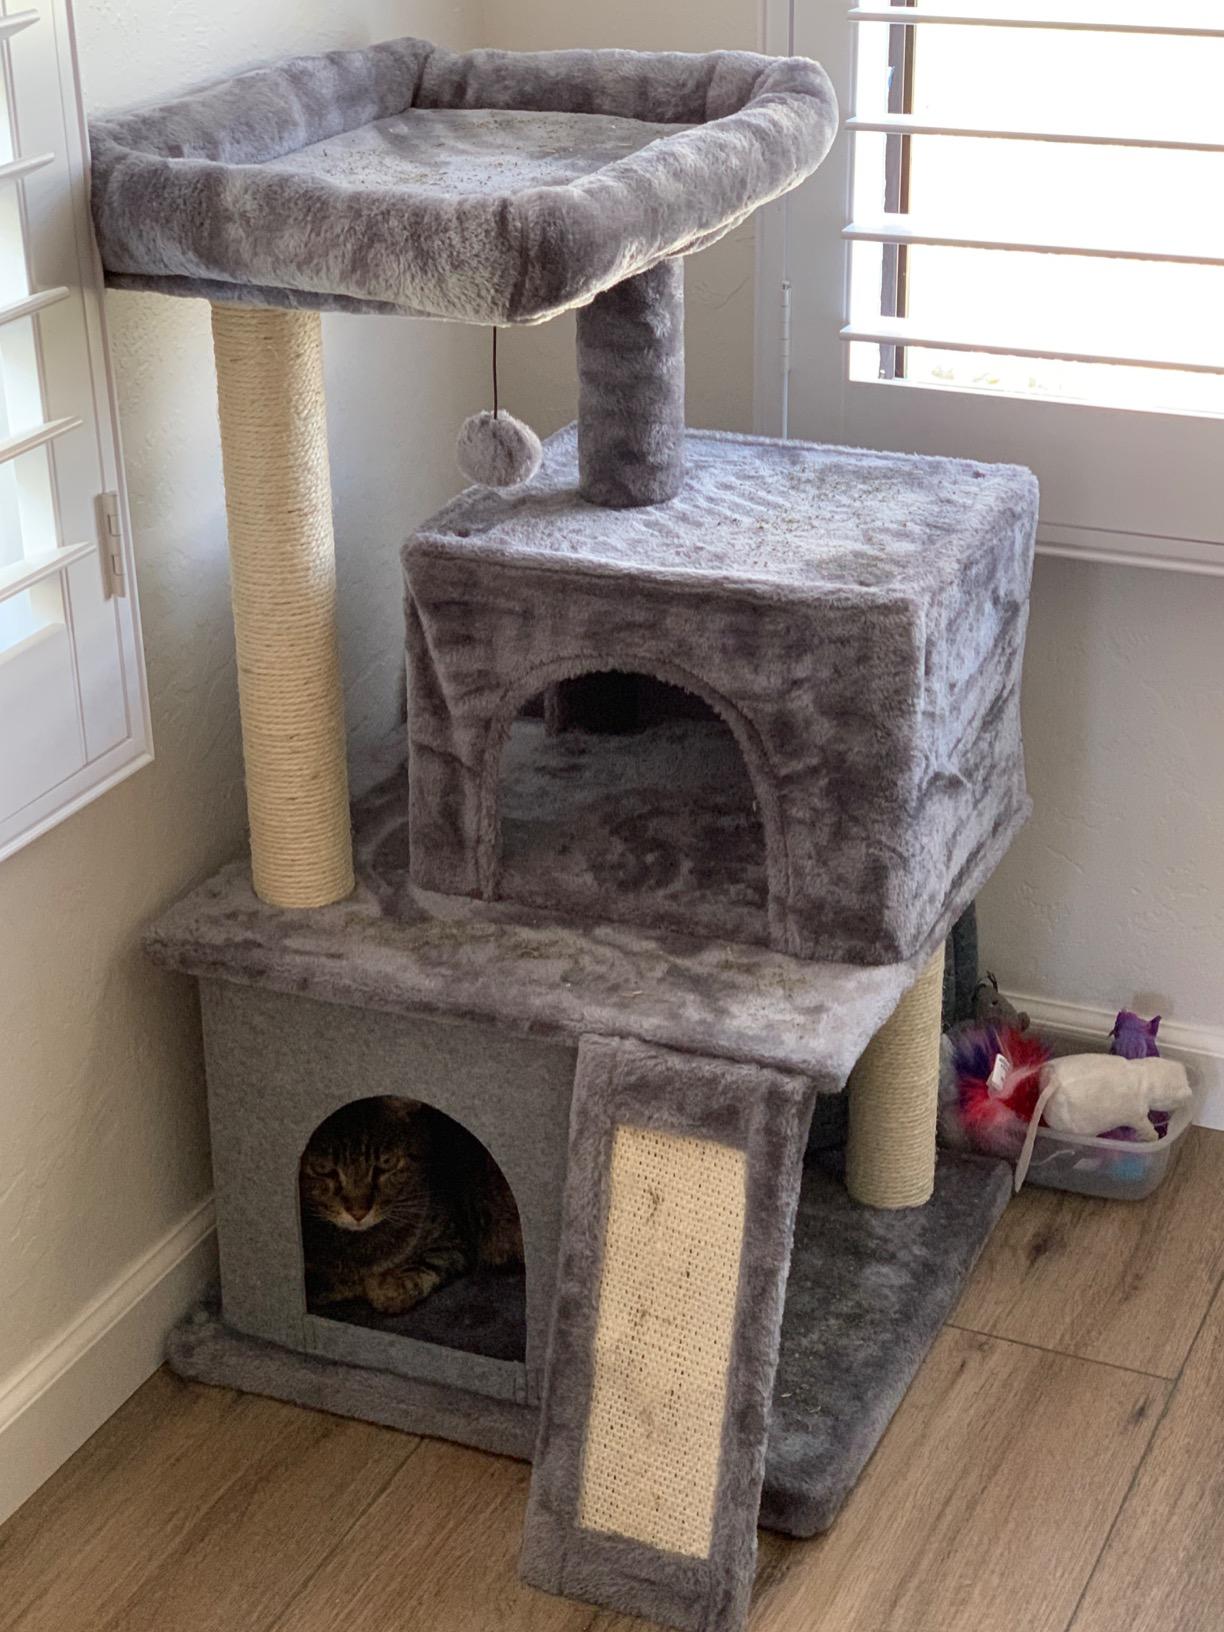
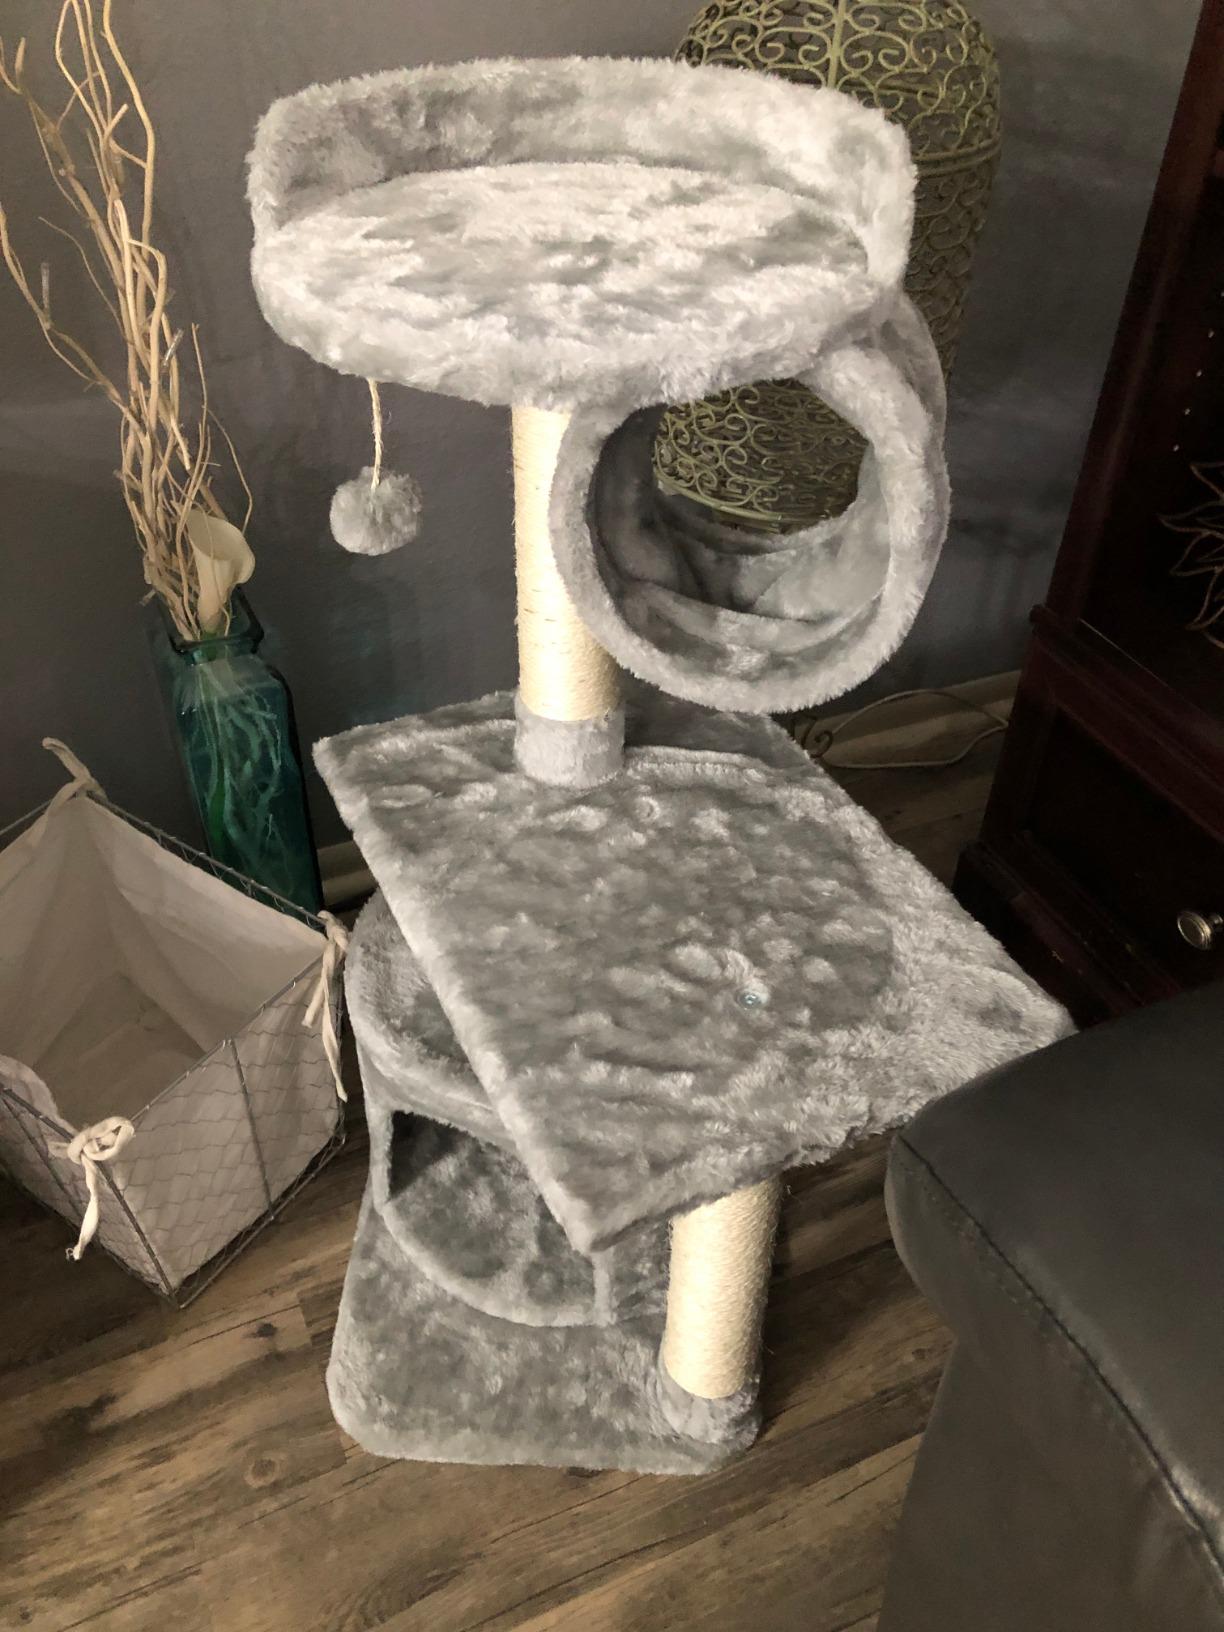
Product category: items_cat tree
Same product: no